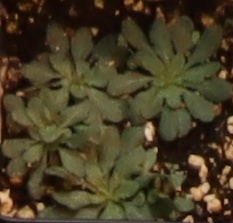
Label: Horseweed